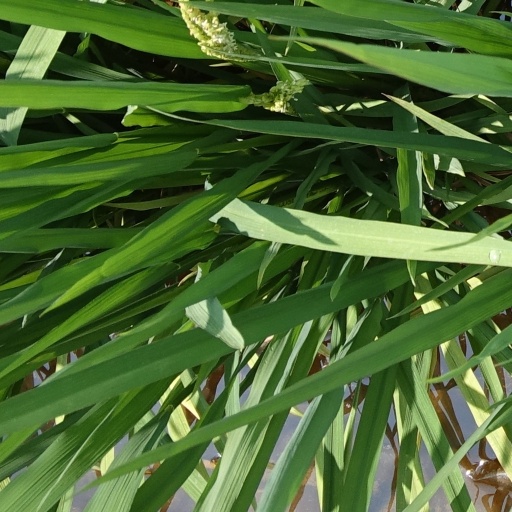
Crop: rice